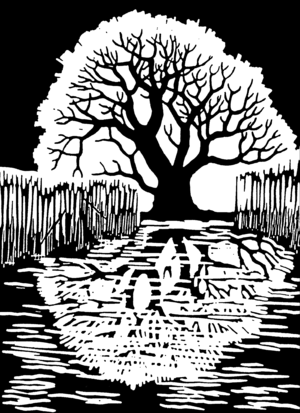
Linoleumstryk
Linoleumstryk i en farve: Eiche mit Spiegelbild af Hartmut Josi Bennöhr 1975
Linoleumstryk er en enkel grafisk trykteknik. Samtidig er det betegnelsen for selve aftrykket eller billedet. Der trykkes fra en linoleumsplade hvori der er skåret fordybninger omkring et motiv. Traditionelt trykkes med én farve, oftest sort på hvidt papir, men der kan sagtens indgå op til flere farver i trykket.